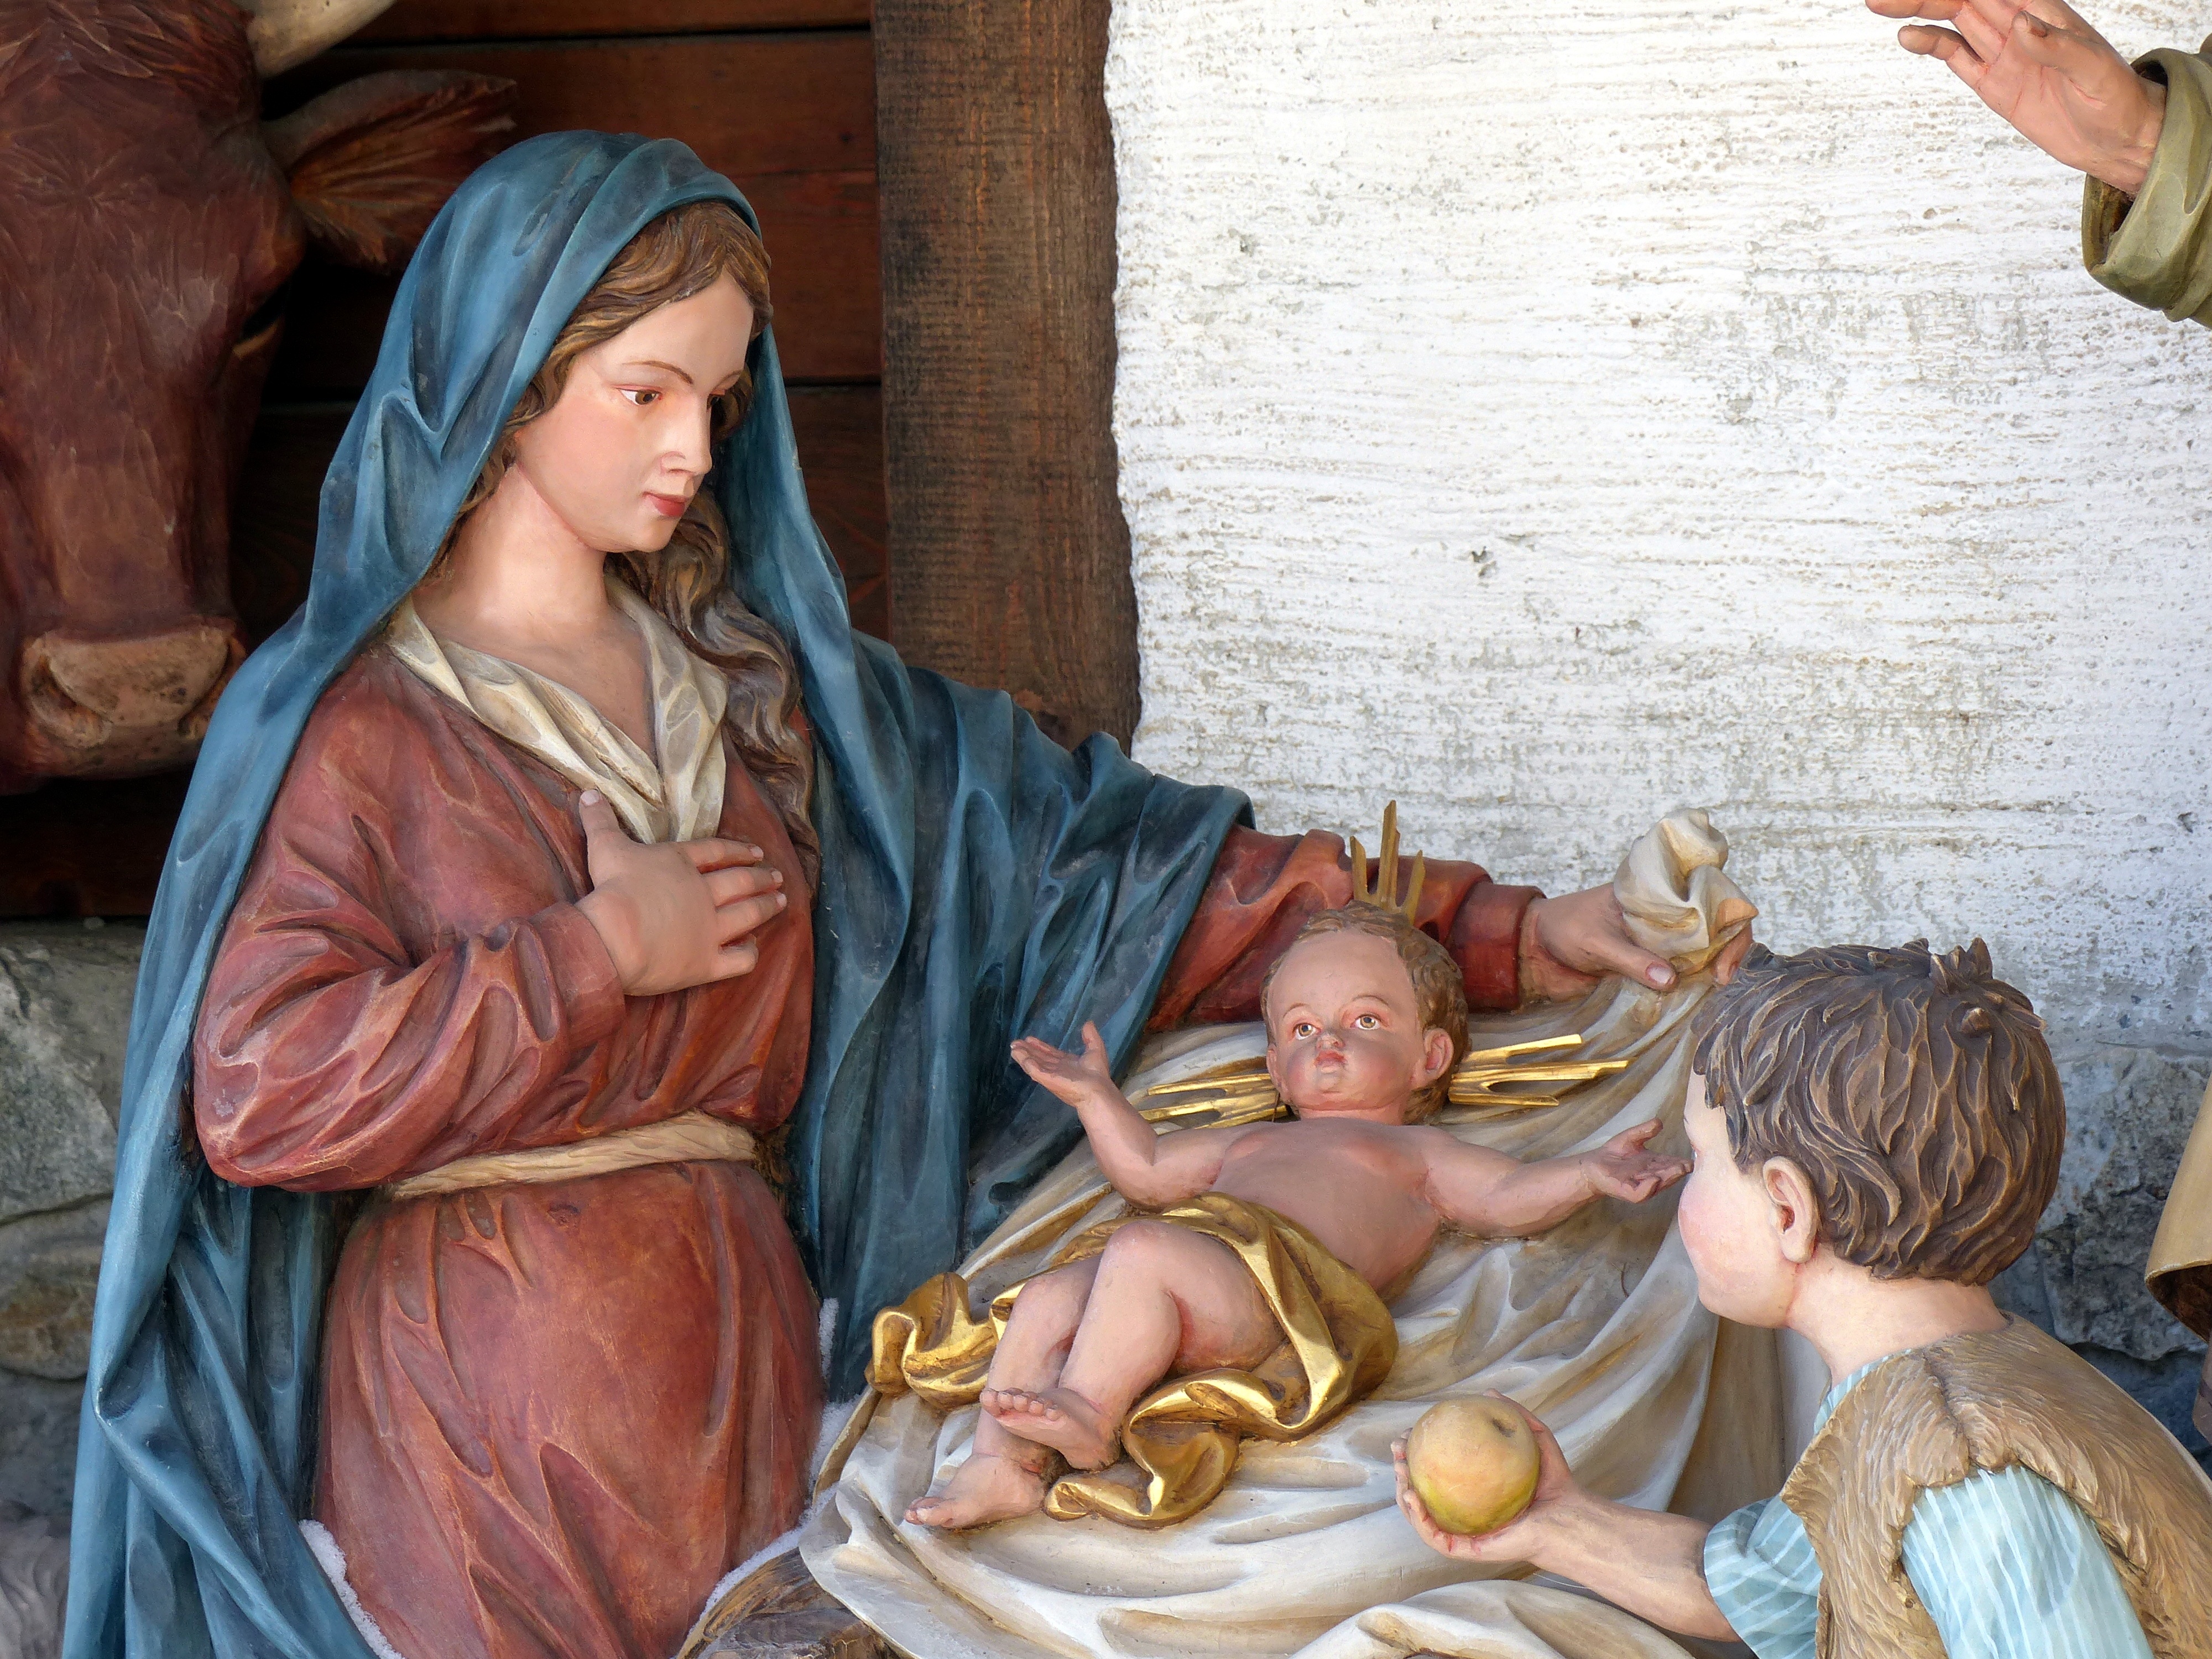
person, people, cute, religion, child, christmas, artwork, figure, stall, maria, jesus, crib, carving, figures, ox, santon, sculptor, arts crafts, nativity scene, christ child, wood carving, wood sculptor, village nativity, uttendorf, volgger